Gerald O'Hara

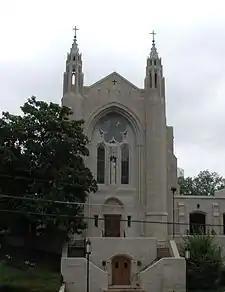
Cathedral of Christ the King, Atlanta, Georgia

On November 26, 1935, O'Hara was appointed the ninth bishop of Savannah by Pius XI, succeeding Bishop Michael Keyes. In 1936, the diocese was renamed as the Diocese of Savannah-Atlanta. With the creation of the separate Diocese of Atlanta in 1956, the Diocese of Savannah regained its original name.